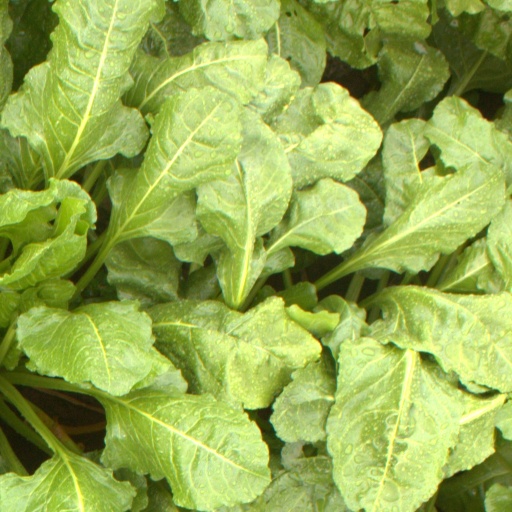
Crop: sugar beet